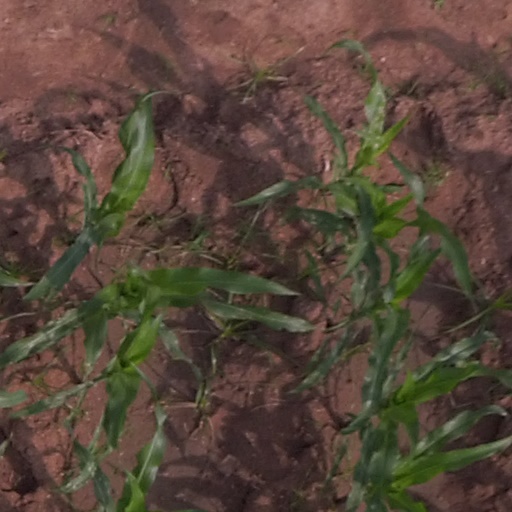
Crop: maize; corn